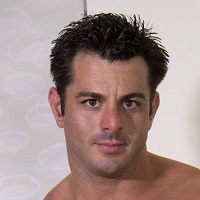
Gender: men